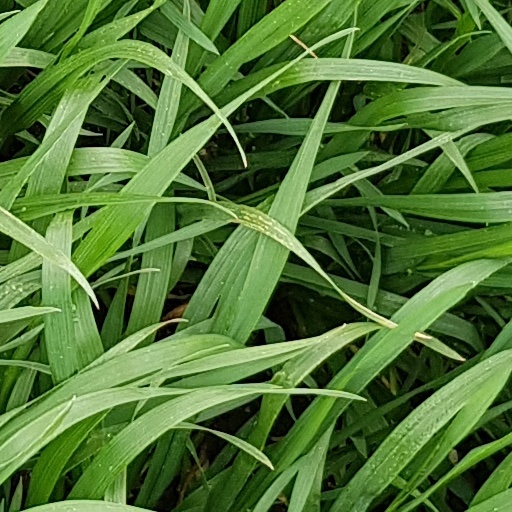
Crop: wheat